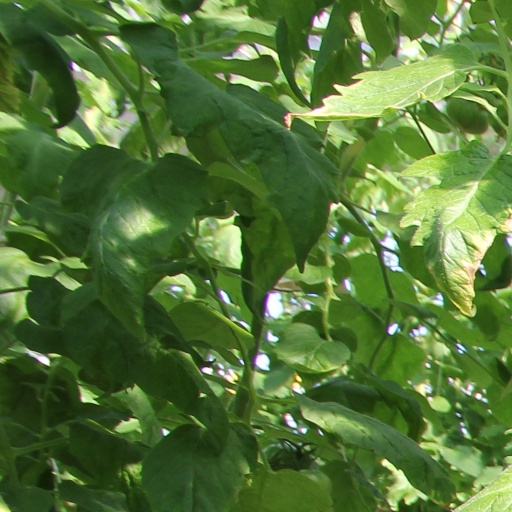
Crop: tomato